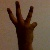
The image shows a hand gesture representing the number 6 in Indian Sign Language.